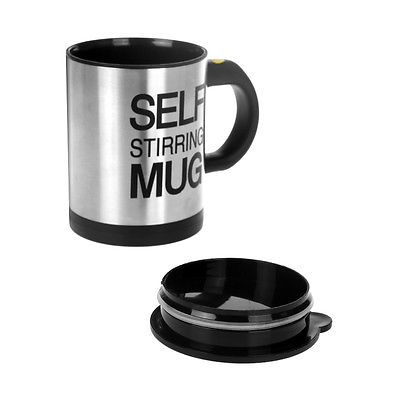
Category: mug